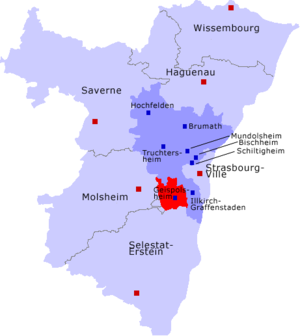
Le canton de Geispolsheim est une ancienne division administrative française située dans le département du Bas-Rhin, en région Alsace.